Ray Riddell

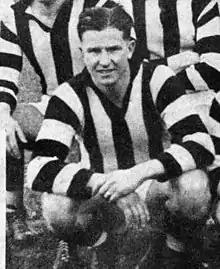
Riddell in 1945

Norman Raymond Riddell (26 March 1918 – 10 November 2013) was an Australian rules footballer who played with Collingwood in the Victorian Football League (VFL) during the 1940s.